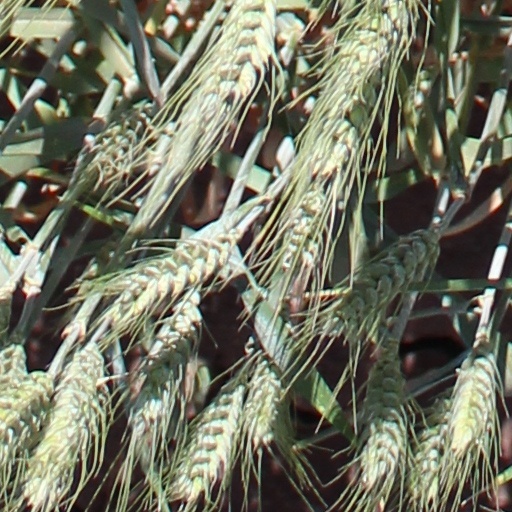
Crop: wheat